Frank Cashen

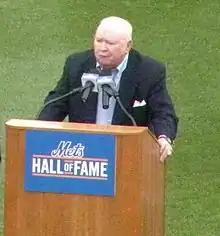
Cashen speaking after being inducted into the New York Mets Hall of Fame, 2010

John Francis "Frank" Cashen (September 13, 1925 – June 30, 2014) was an American Major League Baseball general manager. He was an executive when the Baltimore Orioles won the 1966 World Series and 1970 World Series, while also winning three consecutive AL pennants from 1969 to 1971. Later he became general manager of the New York Mets from 1980 to 1991, and the club won the 1986 World Series during his tenure.